The K2

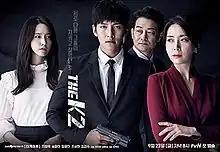
Promotional poster

The K2 is a 2016 South Korean television series starring Ji Chang-wook, Song Yoon-ah and Im Yoon-ah. It premiered on tvN every Friday and Saturday at 20:00 (KST) from September 23 to November 12, 2016 for 16 episodes.